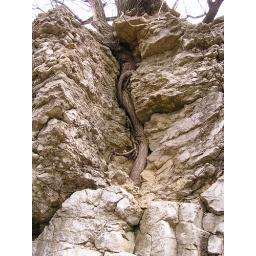
This is a tree managing - somehow - to grow in this cool rock formation in Mason City, IA